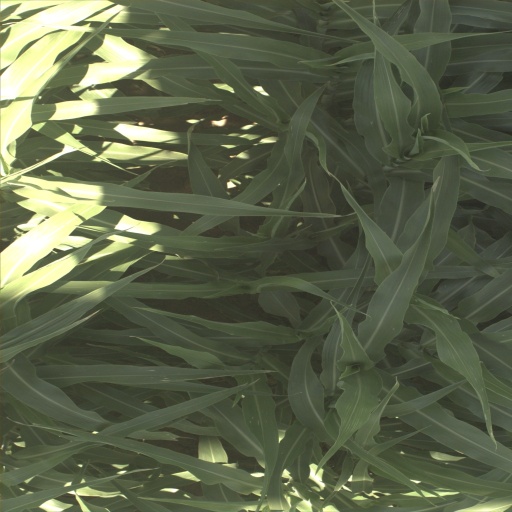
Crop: sorghum